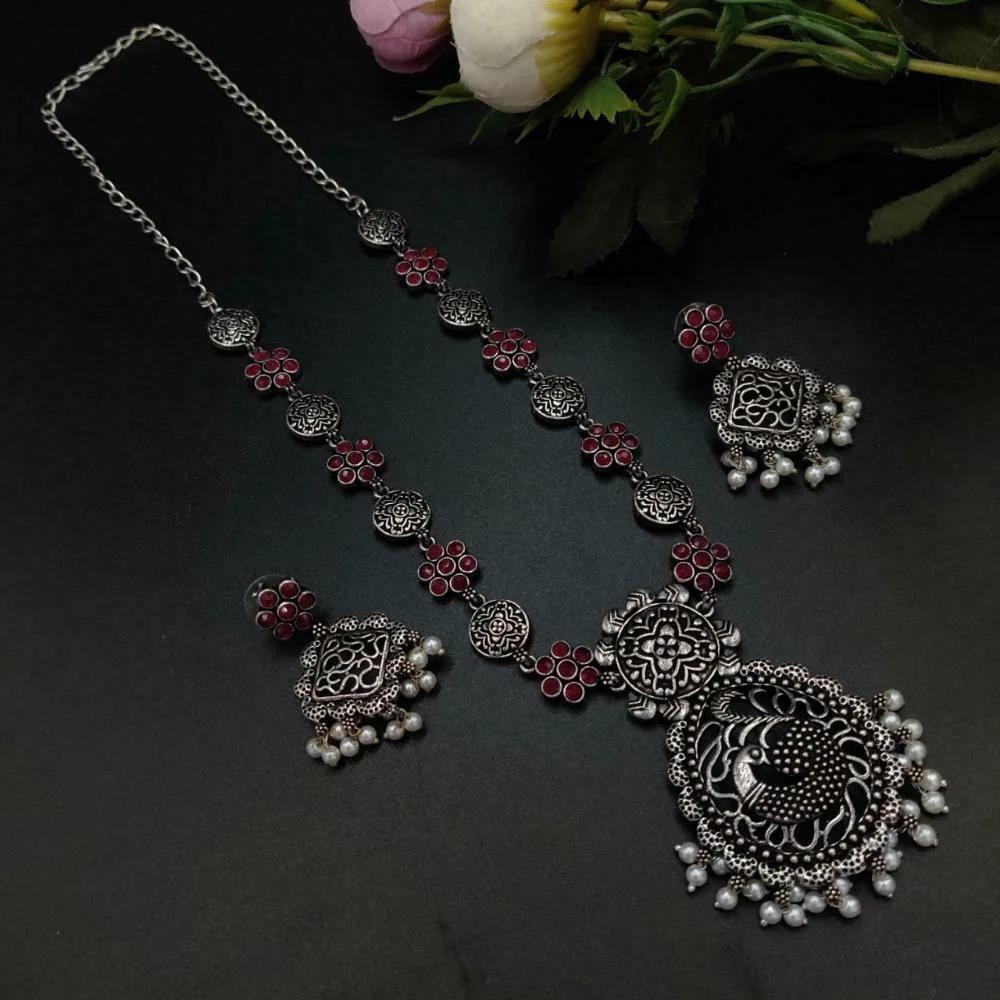
Royale Diva Oxidised Silver Plated Long Necklace Set For Girls ( Adjustable Chain )
Type: Necklaces
Brand: Royale Diva
Price: Rs. 485
 The oxidized peacock design jaali work long necklace set is a stunning piece of jewelry that combines several intricate elements to create a captivating aesthetic. The necklace set features an oxidized finish, which gives it a vintage and antique appearance. This finishing technique adds a touch of sophistication and adds depth to the design.
Features: PACKAGE INCLUDES : 1 Pcs of Necklace 2 Pcs of Earrings , Size- One Size ,Best for Gifting and for personal Use, combine it with matching dress and be the limelight of every Occasion
Included: 1 Box